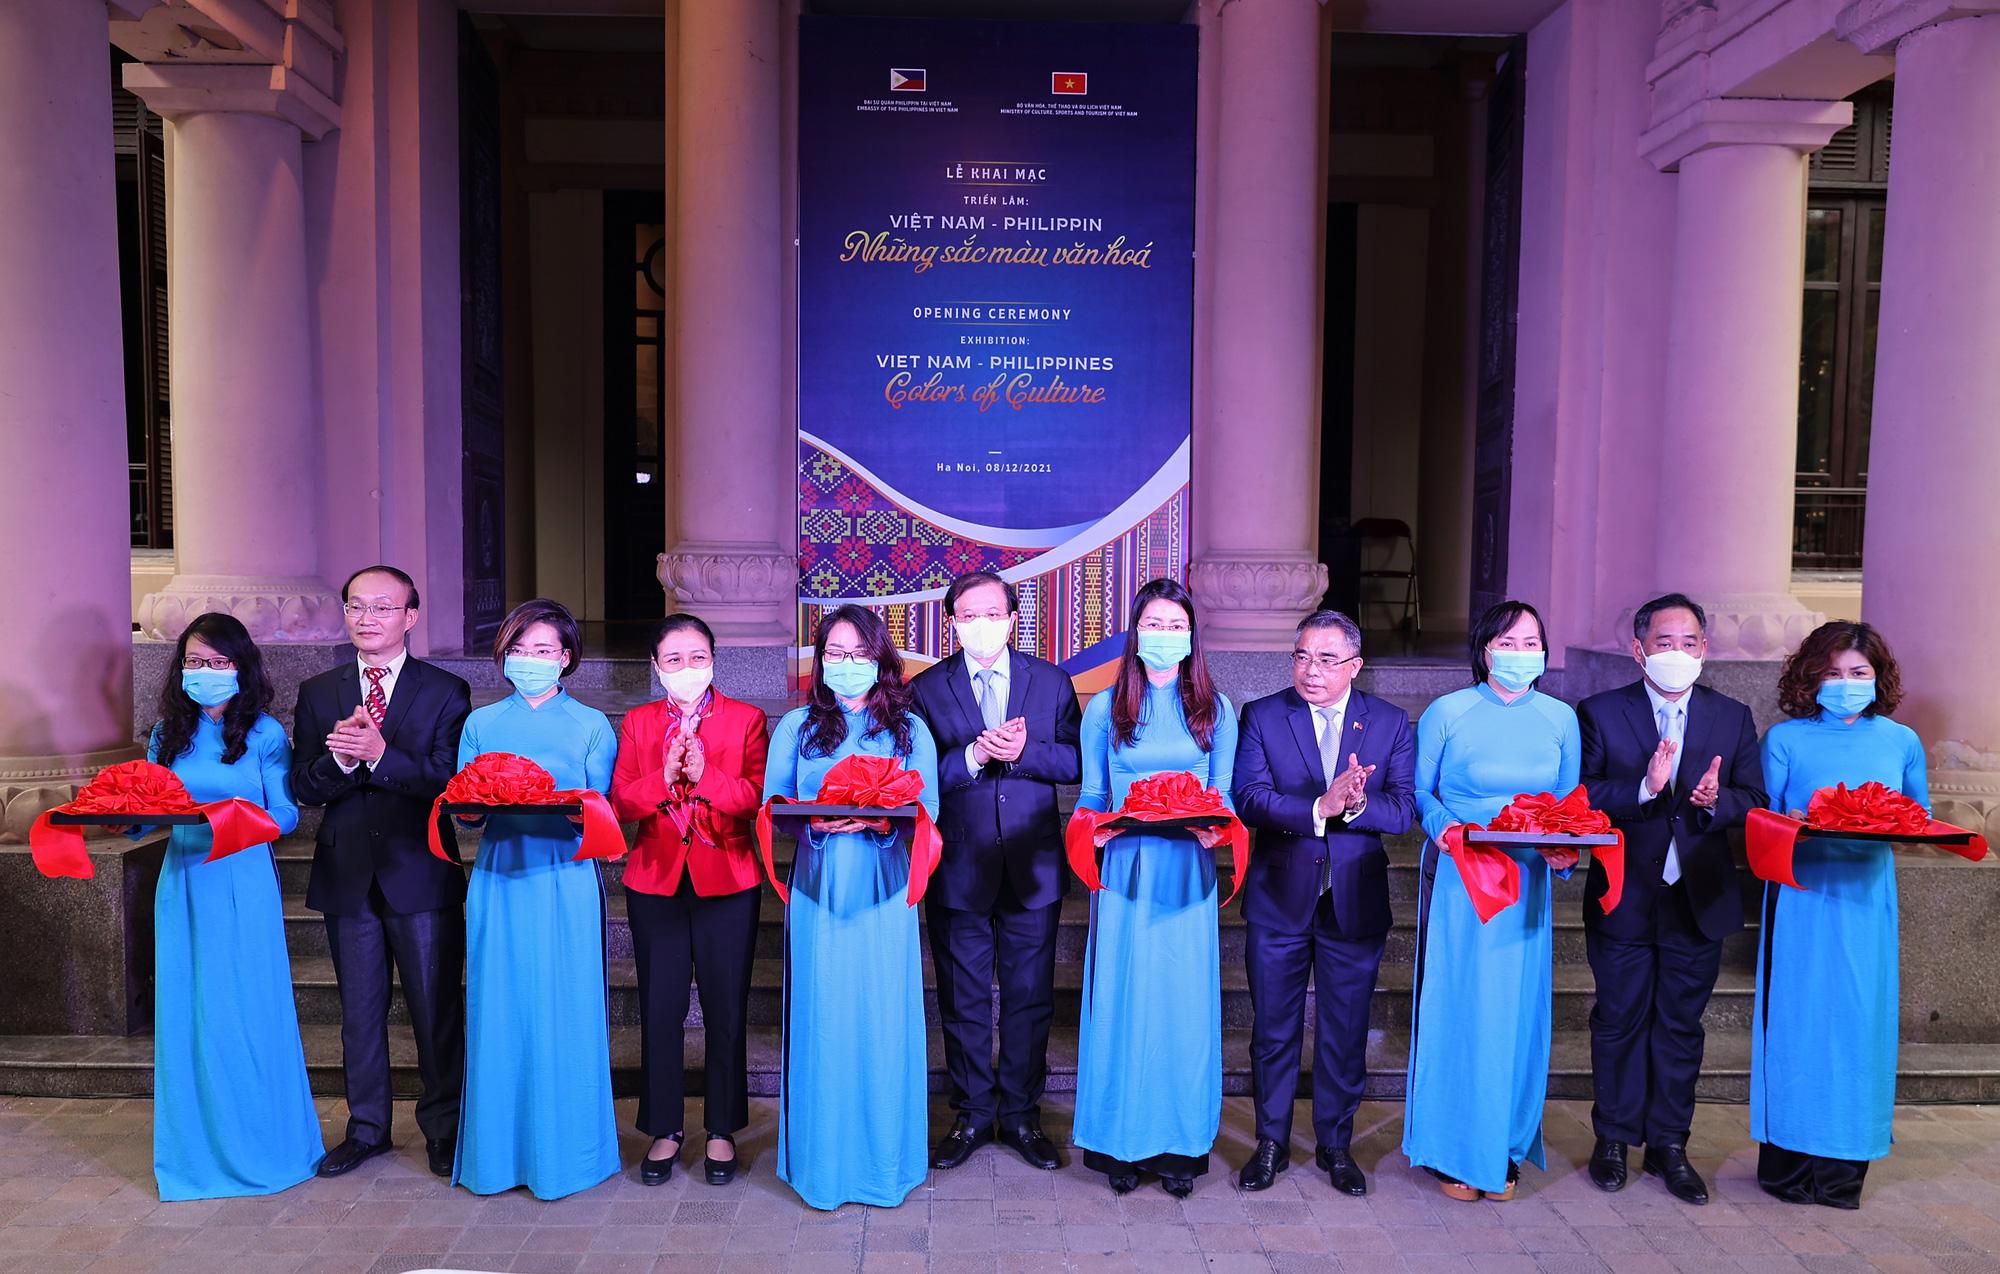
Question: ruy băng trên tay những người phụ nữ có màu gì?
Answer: ruy băng trên tay những người phụ nữ có màu đỏ